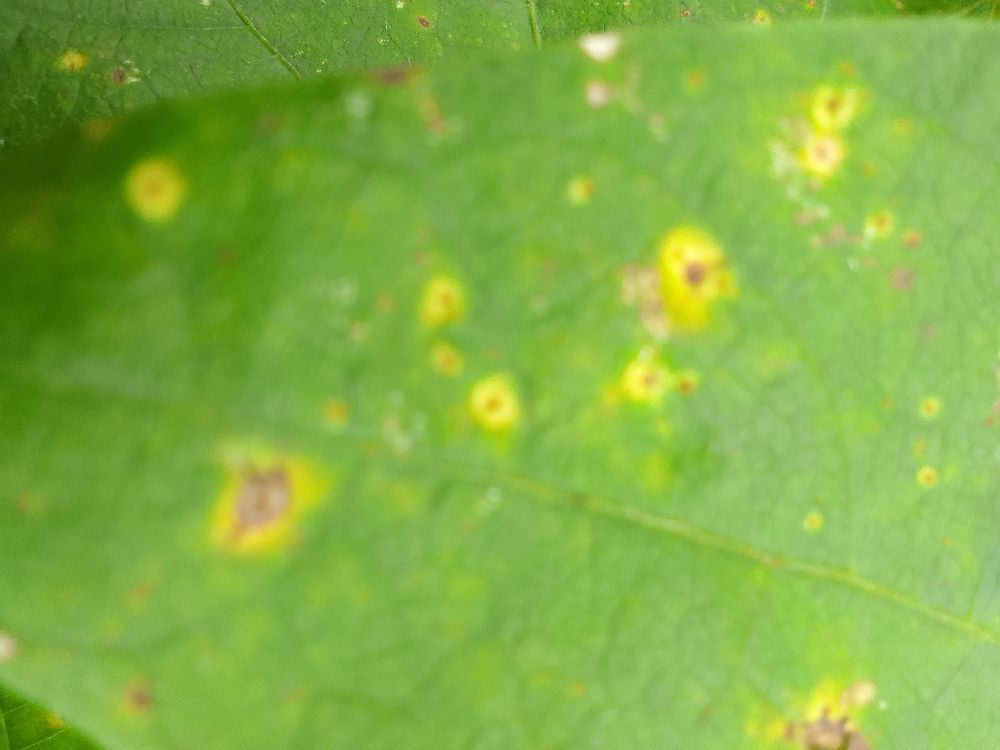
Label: rust